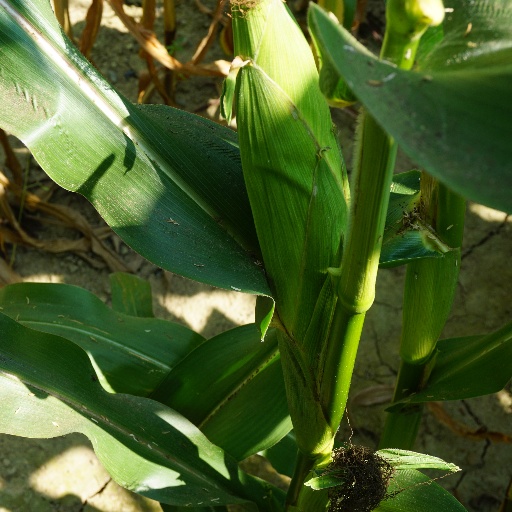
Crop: maize; corn